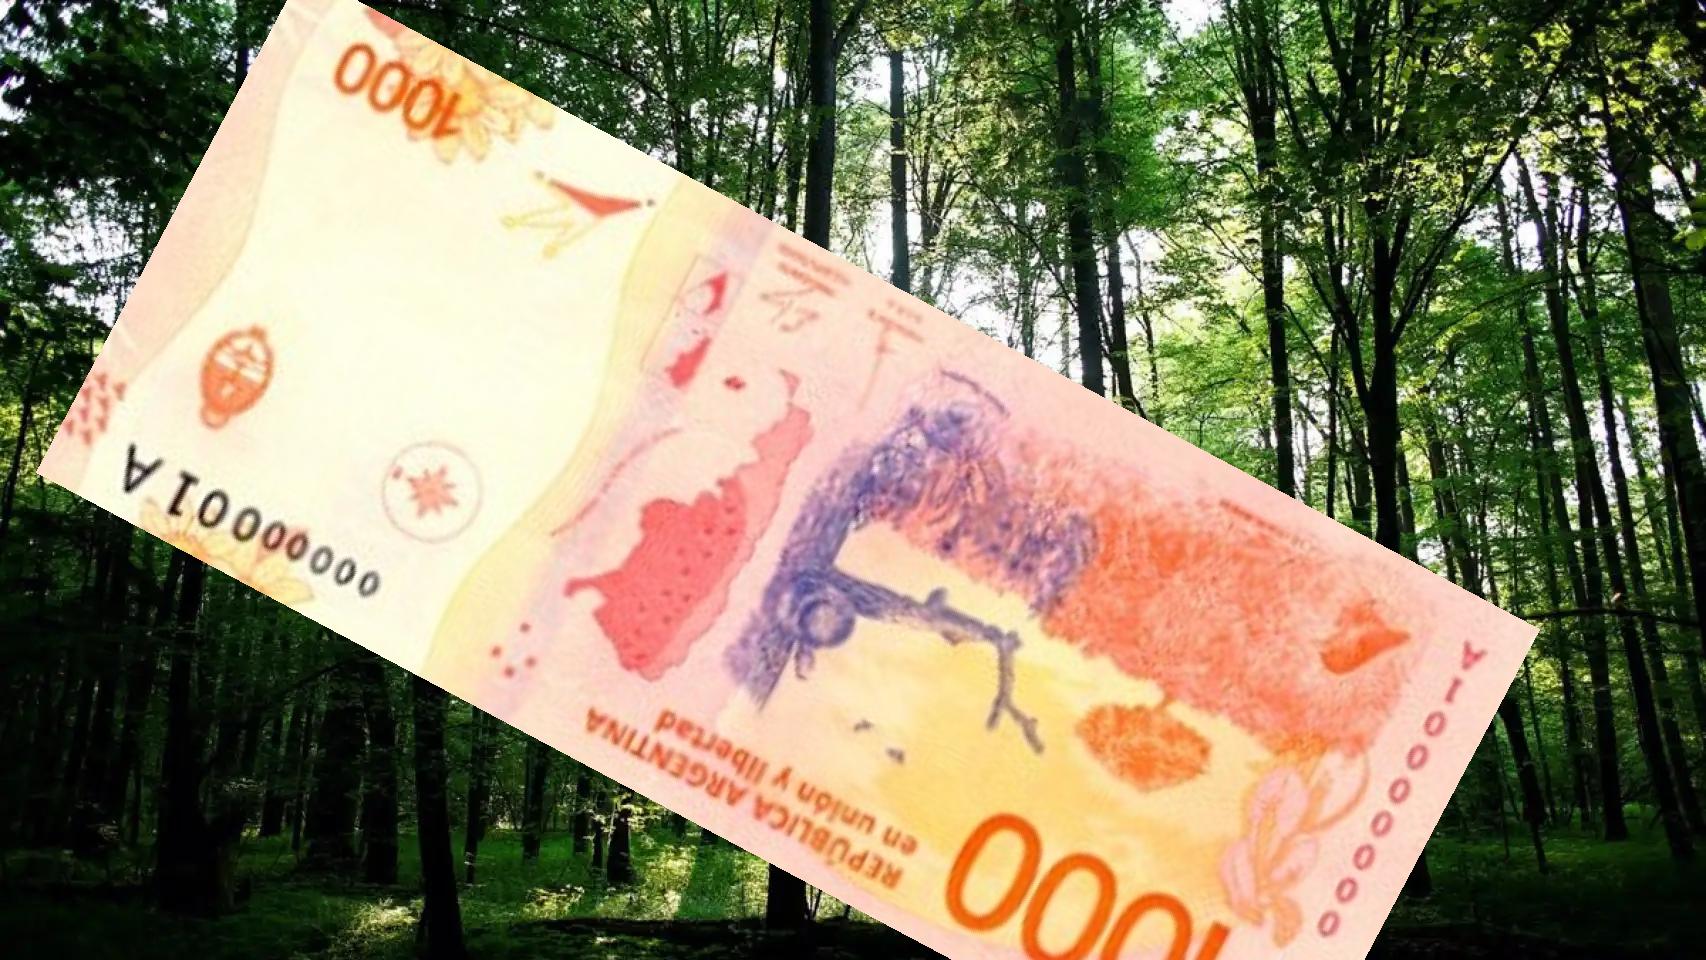
Denominación: 1000